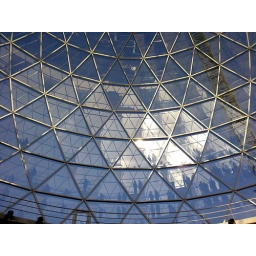
Victoria Shopping Centre, Belfast - shoppers reflected in the glass roof of the observation dome